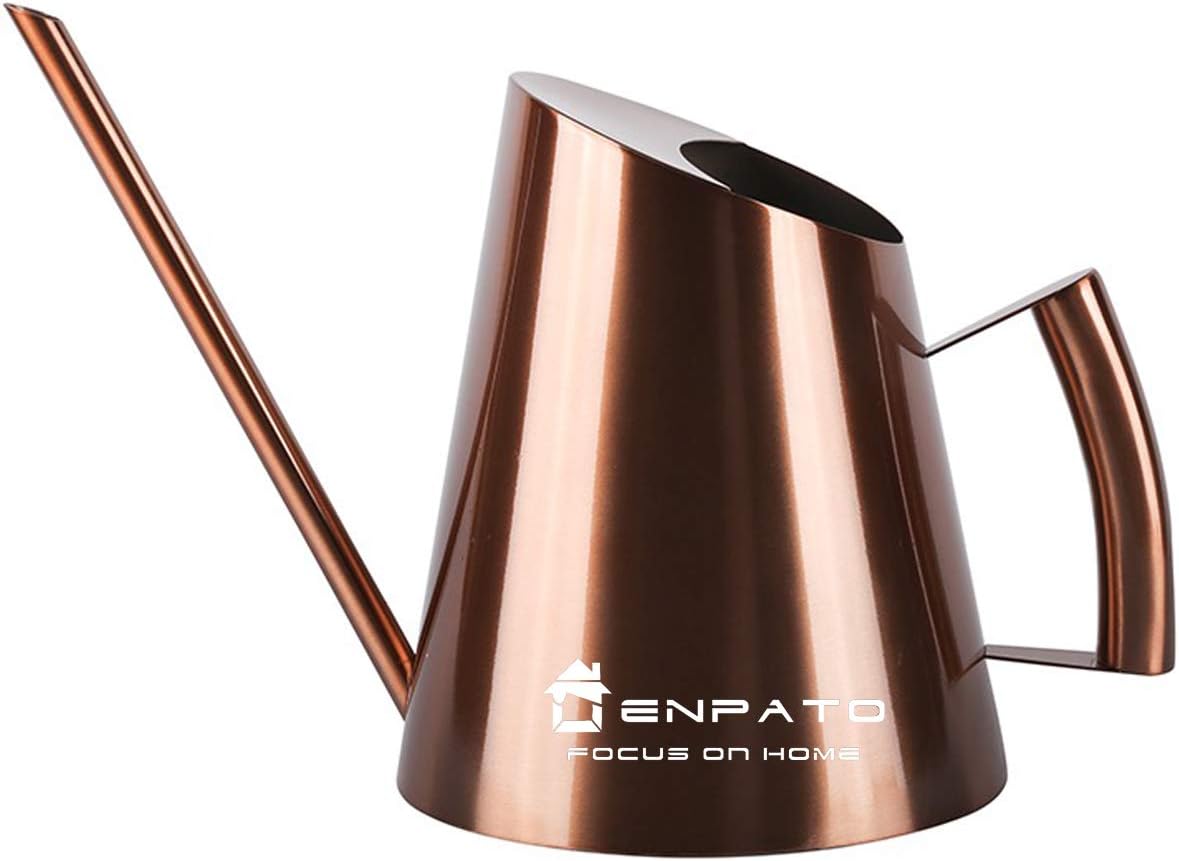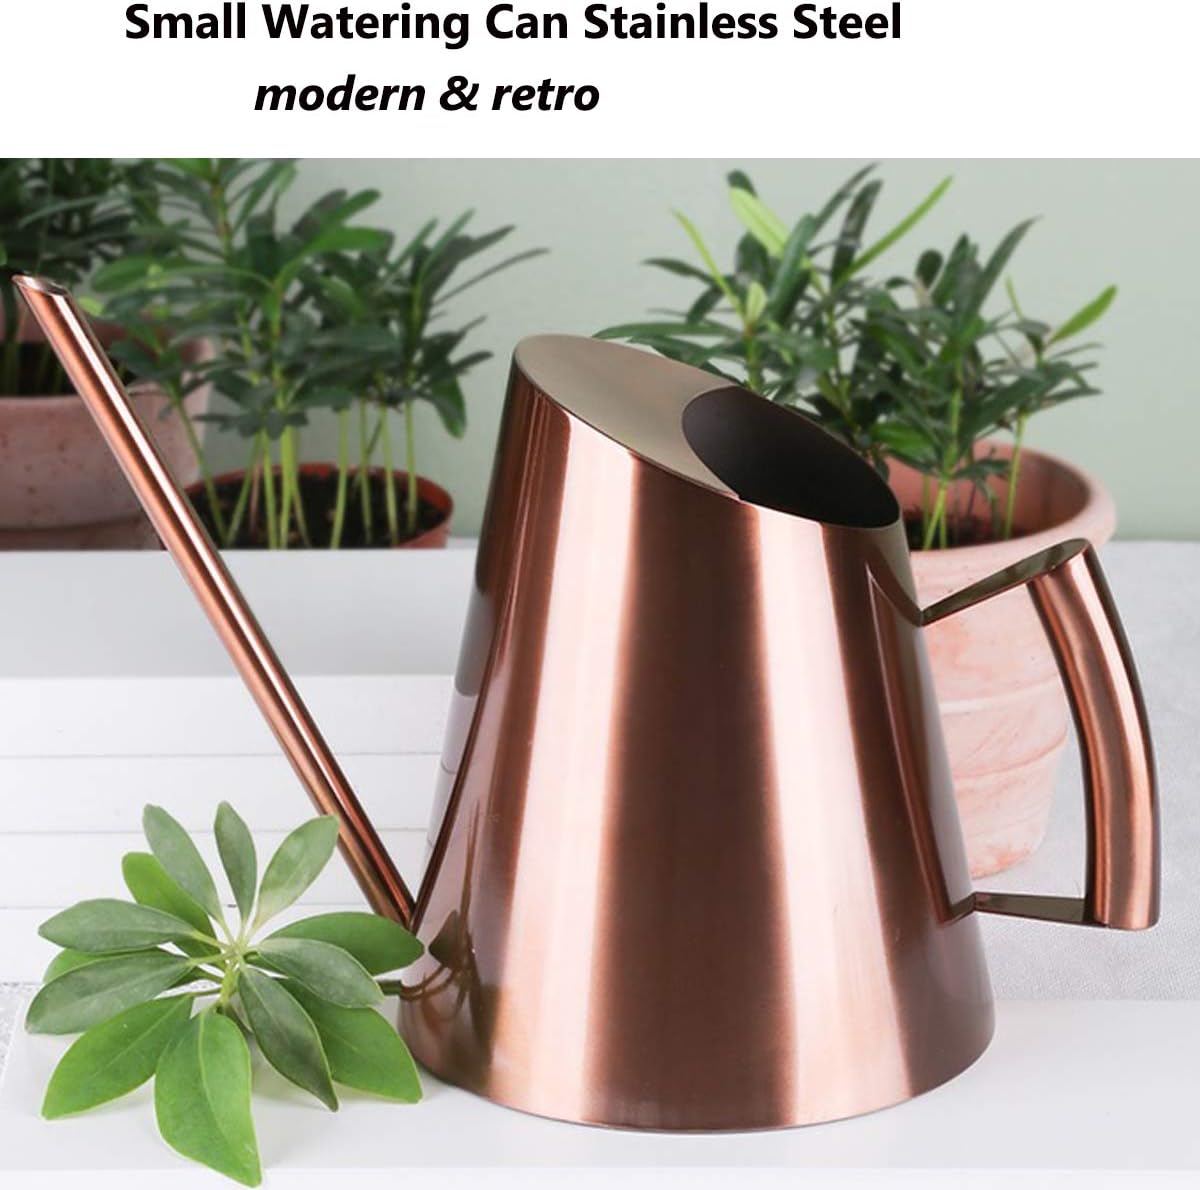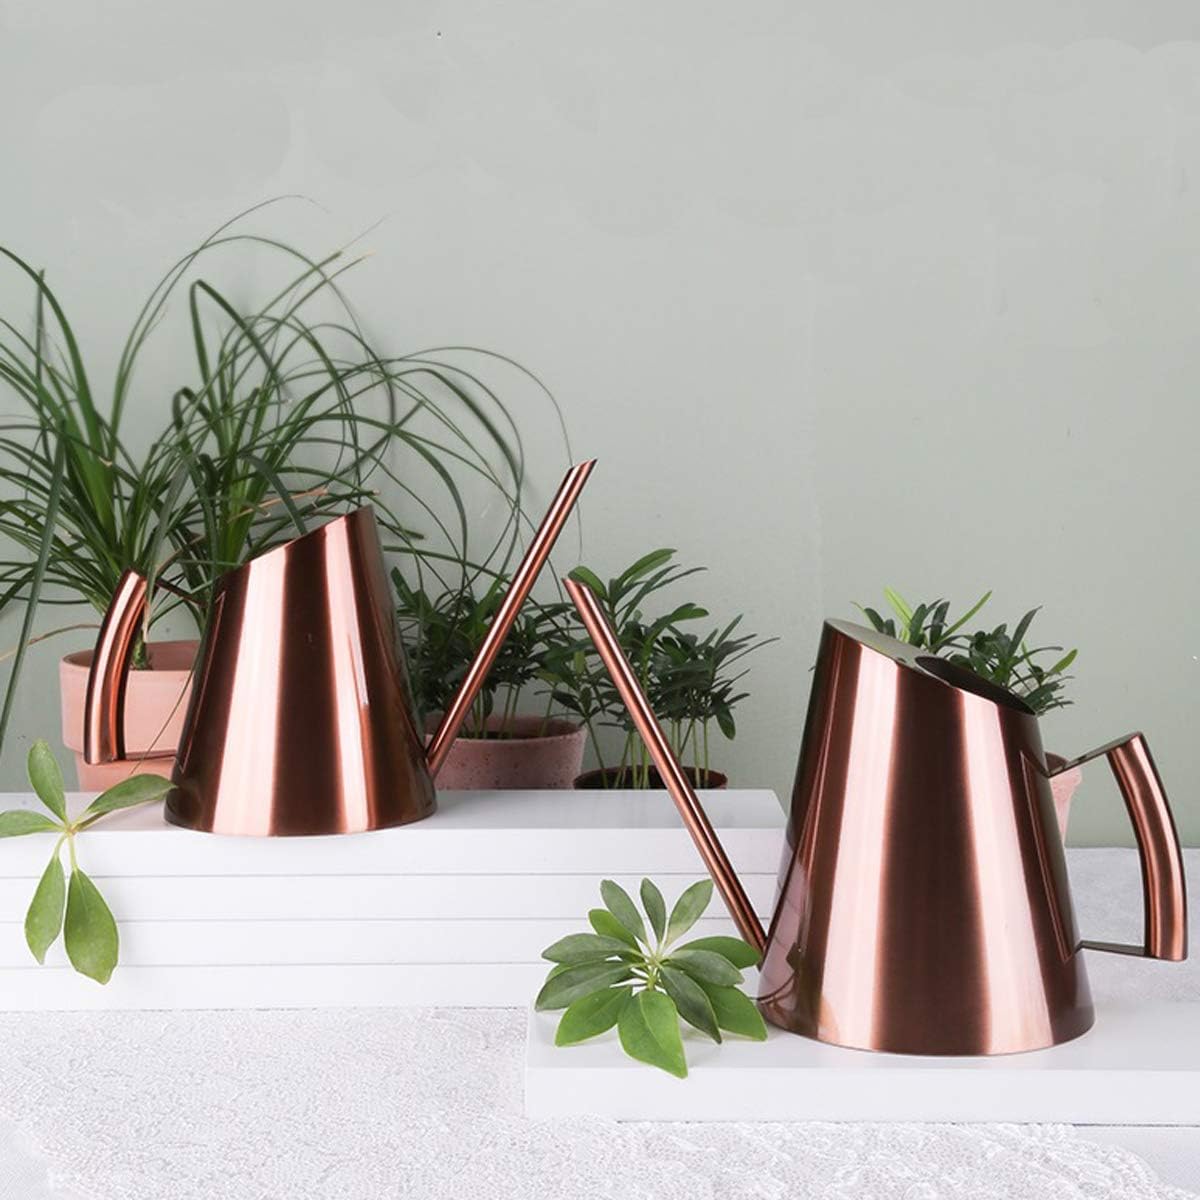
Small Watering Can Bonsai Stainless Steel Plant Water Can for Indoor Office Plants and Garden Brass Long Spout, 15oz/450ml (Rose Copper)
Category: Amazon Home
Gardening Water Can Stainless Steel 450ml Kettle Bottle Watering Flower Features: Hand-polished surface treatment, not easy to fade and prevent daily scratches and corrosion. Clean, durable, elegant, practical, low maintenance and environmentally friendly. Used for potted plants, indoor plants, patio plants, hanging plants and outdoor gardens. Perfect size, improve the humidity of plants and flowers, stay healthy. Suitable for sowing and planting watering. Watering Can only, other accessories demo in the picture is not included. Specifications: Material: Stainless Steel Size: app.12.3x22cm/4.84x8.66in Color: Gold, Rose Gold Capacity: 450ml Quantity: 1 Pc Package Contents: 1 x Watering Can
Features: 🌿【Premium Quality Stainless】-- This Watering can made of durable premium stainless steel, hand polished brushed finish is build to resist daily scratches, corrosion and tarnishing.Ensuring quality and longevity. | 🌿【Long Nozzle Design】-- The nozzle is long and thin, so it's precise for getting water right to the base of the plant without disturbing the soil with no spills, can reach in small places without spilling on your table.Especially those that have a great deal of tiny foliage.Semi-open top design makes it convenient to refill water and the ergonomic handle is comfortable to hold. | 🌿【Multi Usage】-- Perfect size for watering small desk plants in the office, little windowsill potted plants, small plants and seedling trays,houseplant, cacti and succulents, bonsai and hanging plants. Also perfect for little kids to water his/her small potted bonsai. | 🌿【Dimension】-- 9 x 3.5 inch/23 x 9cm (L x H). Bottom diameter: 3.5inch/9cm, Spout length: 5.9inch/15cm. Net Weight: 0.39lb/180g.Capacity: 15oz/450ml.we recommend that you fill it appropriately and don't be overfull. | 🌿【Guarantee】-- If you experience an issue with our products, get in touch with us for a refund or replacement. We are grateful for the opportunity to learn from your experience, and we will make it better.